Need for Speed: Undercover

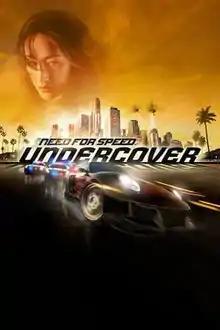
North American cover art featuring a Porsche 911 GT2 in a police pursuit, with Chase Linh (Maggie Q) appearing on the background

Need for Speed: Undercover is a 2008 racing video game, and is the twelfth installment in the "Need for Speed" series following "" (2007). Developed by EA Black Box and published by Electronic Arts, it was released on November 18, 2008, for the PlayStation 2, PlayStation 3, Xbox 360, Wii, Microsoft Windows, PlayStation Portable, Nintendo DS, and then on a number of mobile phone platforms in 2009.